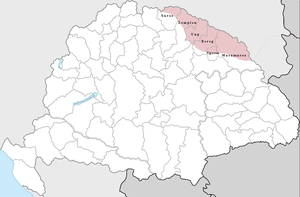
La Ruthénie, dite aussi Ruthénie subcarpatique, Russynie subcarpatique, Ukraine subcarpatique, Ukraine transcarpatique ou Transcarpatie est une petite région d’Europe centrale située dans l'ouest de l’Ukraine actuelle. Elle est peuplée de plusieurs groupes ethniques : aux côtés des Ukrainiens majoritaires, aussi appelés ici Ruthènes, Russyns et Houtsoules, vivent aussi des minorités slovaques, hongroises, roumaines, juives et tsiganes.
La République houtsoule est un État ukrainien d'une durée de six mois, formé en 1919 dans l'actuel oblast de Transcarpatie. Par métonymie, on a aussi donné ce nom à l’Ukraine carpatique proclamée à nouveau en Ruthénie le 15 mars 1939, mais qui n'a duré qu'une journée. Ce nom fait référence aux Houtsoules, habitants ukrainiens de cette partie des Carpates et des piémonts avoisinants, également appelés Rusyns ou Ruthènes.